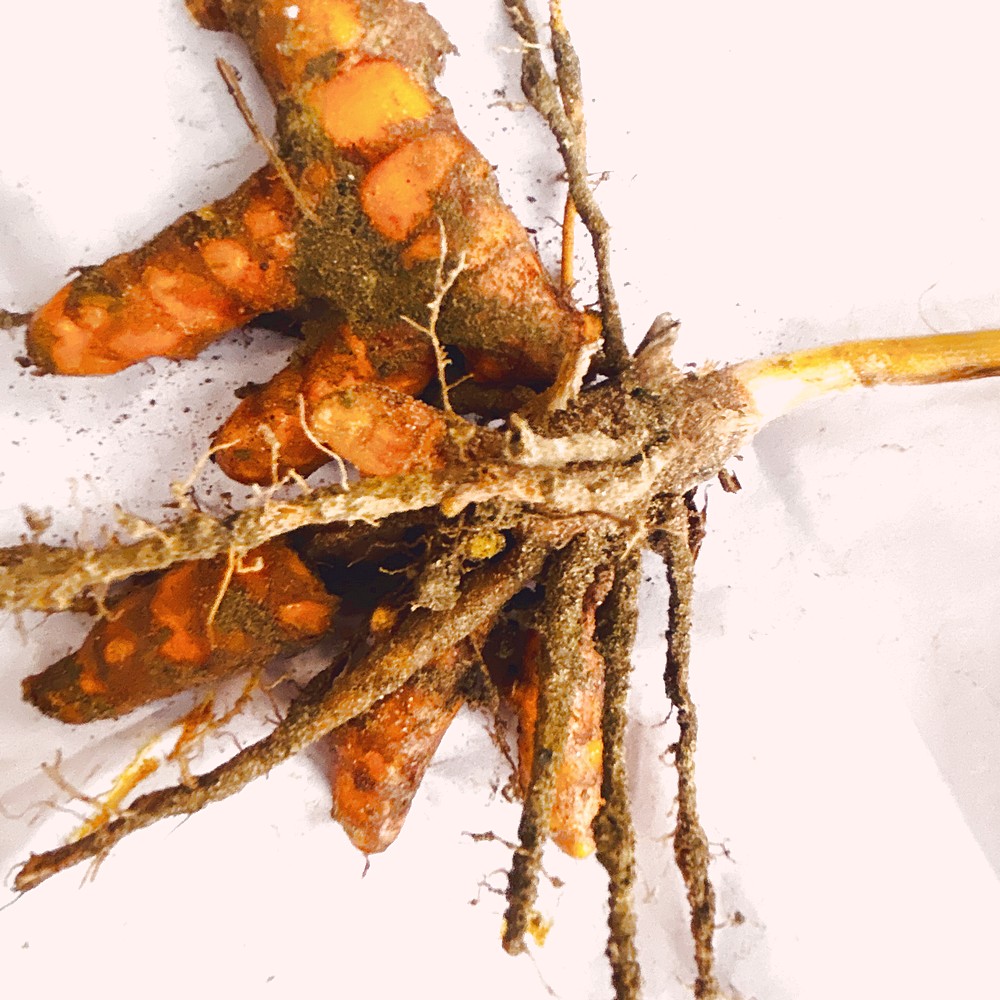
Label: Rhizome Healthy Root